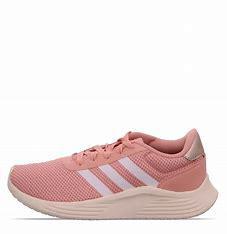
Brand: Adidas
Model: Lite Racer 2